Denmark–Poland relations

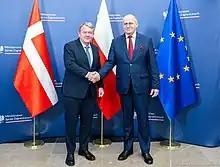
Minister of Foreign Affairs of Denmark Lars Løkke Rasmussen and Minister of Foreign Affairs of Poland Zbigniew Rau in 2023

Denmark supported the Polish national uprisings when the Polish–Lithuanian Commonwealth fell in 1795. In Nysa, Poland, there is a road called "Aleja Duńczyków" (Avenue of the Danes), built in 1864–1866 by Danish soldiers taken prisoner by Prussia in the Second Schleswig War. There is a memorial stone at the site.